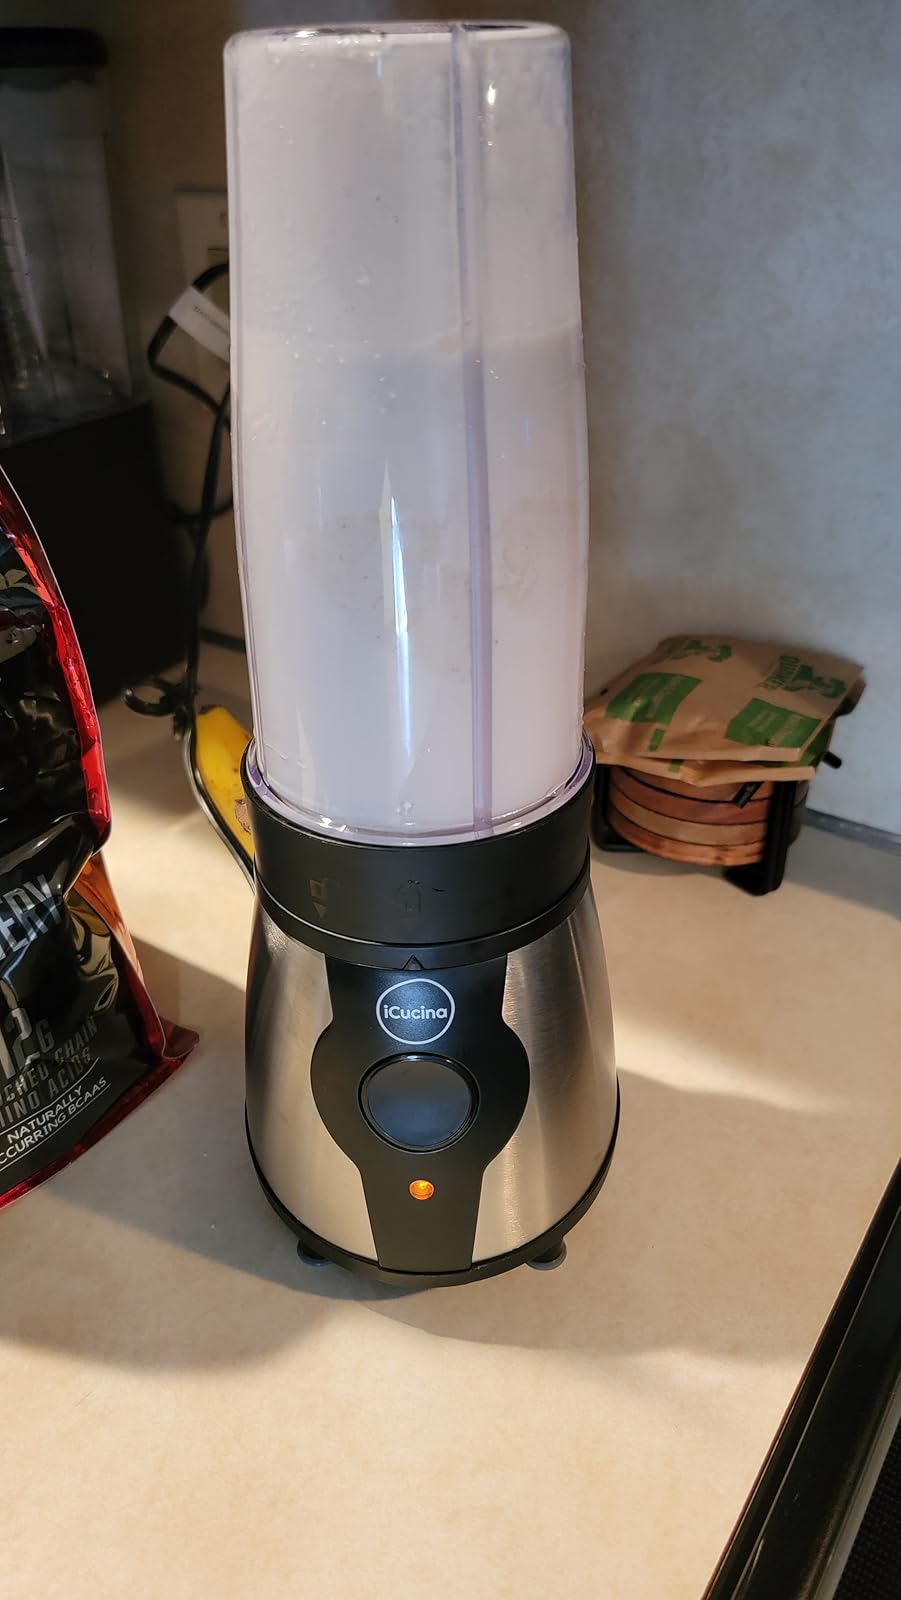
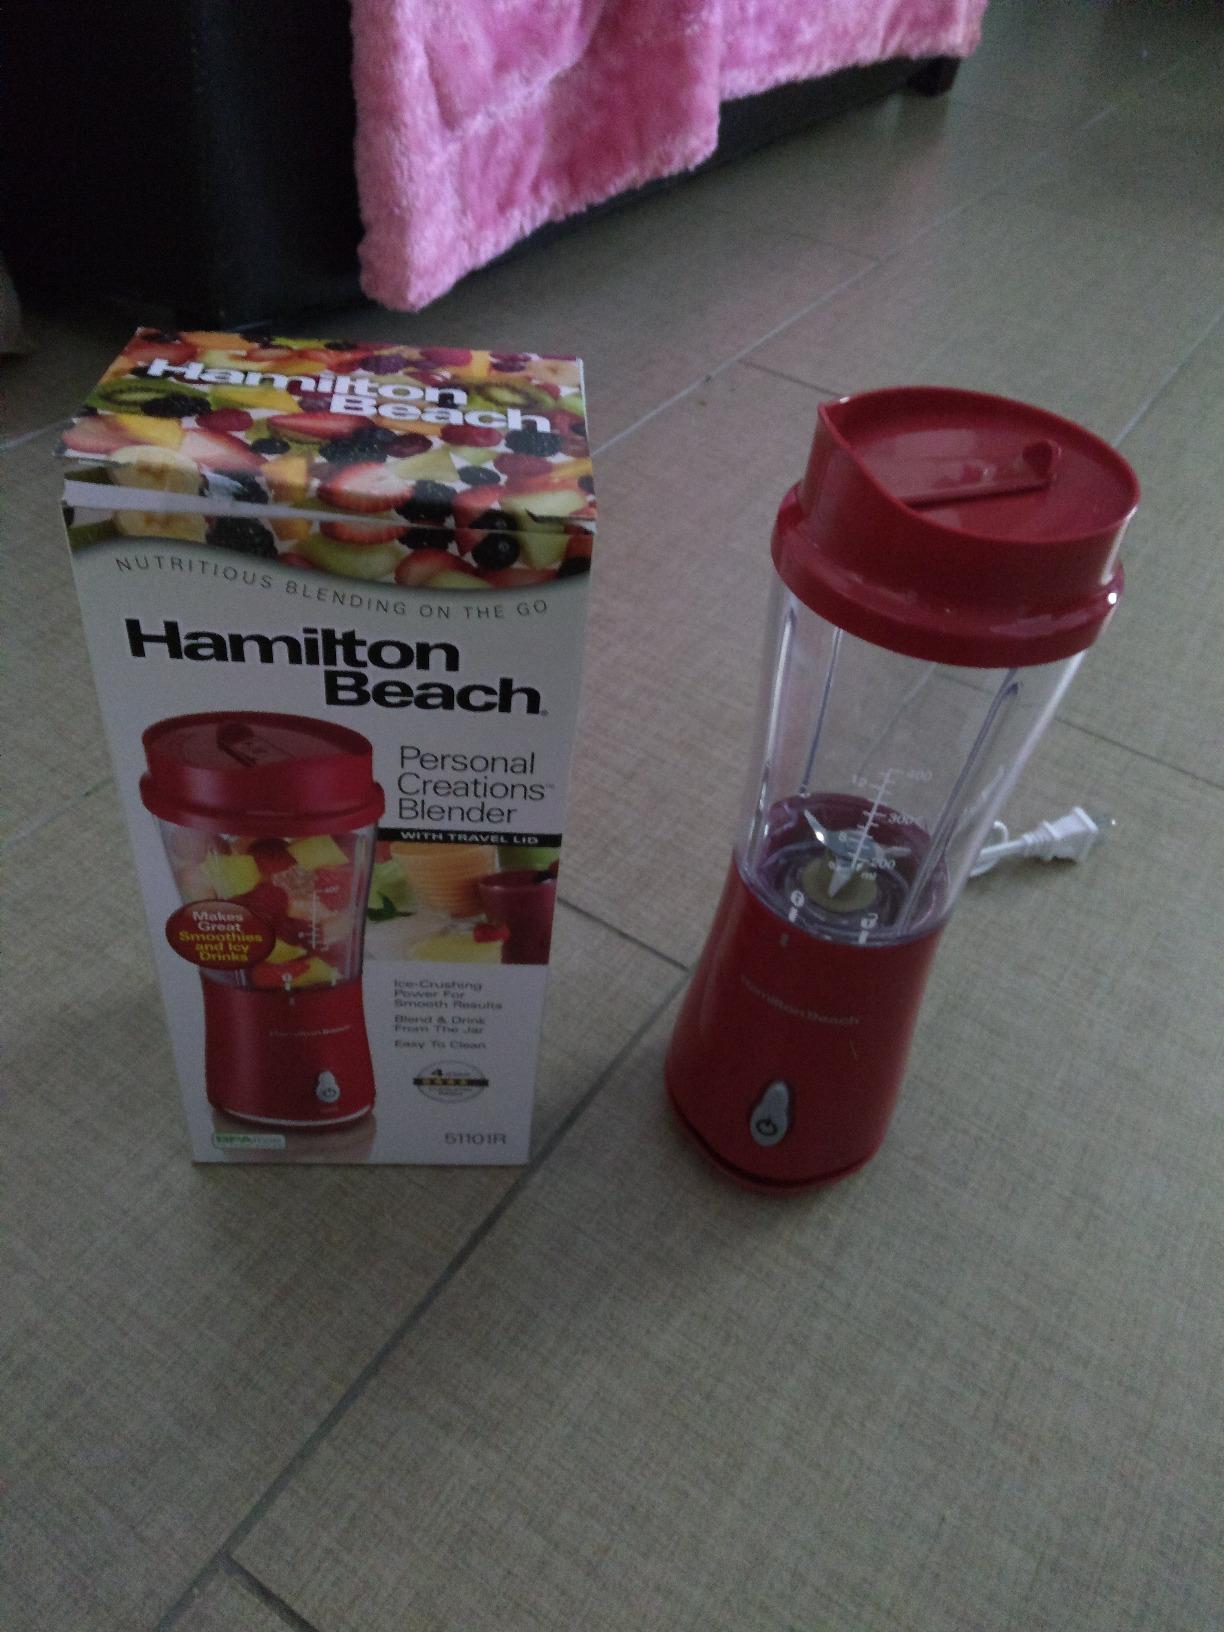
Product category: items_blender
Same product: no